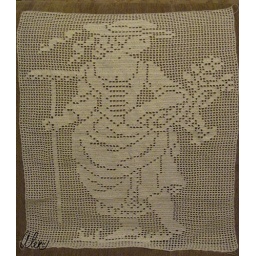
This curtain was done for my kitchen window in our country house.